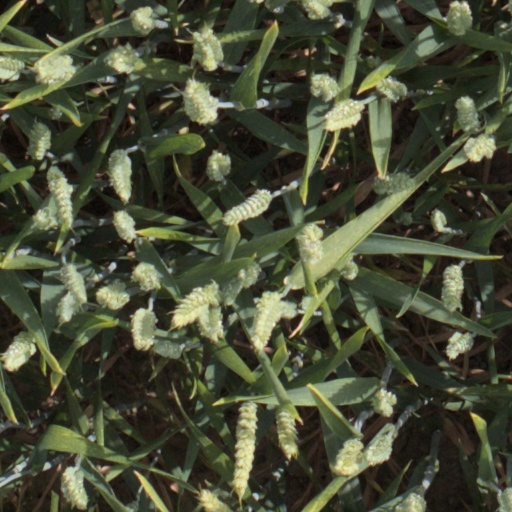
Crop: wheat